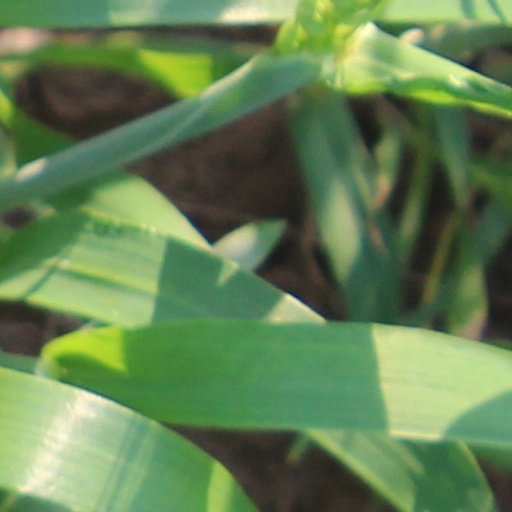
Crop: wheat